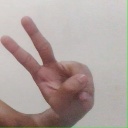
अक्षर: ऐ